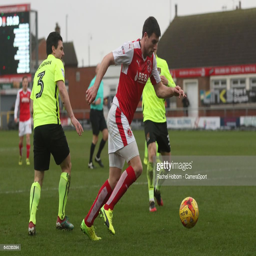
football player scores his sides second goal during the league match .